Tartan

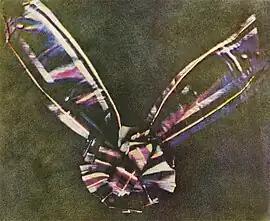
The first permanent colour photograph, by Thomas Sutton in 1861, was of a tartan ribbon.

A case of general colour-matching: In 1703–04, the chief of Clan Grant ordered that his "fencible" men obtain clothing in red and green tartan (vaguely described as "broad springed" but not specified in detail). The material seems not to have been provided by Grant for them in a centralised way, but left to each man to furnish by his own means (on penalty of a fine). "He did not order them to wear the 'Clan Grant Tartan', as one would expect if such a tartan existed at that time." Some of the modern Grant tartans also use red and green; one was designed by Wilsons of Bannockburn in 1819 as "New Bruce" and shortly adopted by both Grant of Redcastle and Clan Drummond; one was reconstructed from an 1838 portrait; another first appeared in the dubious "Vestiarium Scoticum" of 1842 ; and so on – none with pre-19th-century history. Nevertheless, D. W. Stewart (1893) proclaimed on this thin material that here was "a complete chain of evidence ... of the existence of a uniform clan pattern at the very start of the eighteenth century" – despite his own observation that portraits of leading members of the Grant family in this era do not show them wearing consistent tartans, much less ones that agree with modern "official" Grant tartans. Scarlett (1990), though thinking this presaged "the Clan Tartan Idea", notes that "had the men of Strathspey been accustomed to wearing uniform tartans it would not have been necessary to order them to do so" (twice over). He also observes that the lairds of Grant in this period were unusually bent on uniformity, one of them even issuing moustache regulations for clansmen; the Grant red-and-green order cannot be taken as typical of everyday Highland practice. Telfer Dunbar (1979) notes that Highland military discipline hardly existed: "To these independent Highland chieftains restraint of any kind was irksome and unbearable, and to impose any rigid military discipline on their followers ... [was] found to be impossible." Nevertheless, Mackay (1924) corroborates Grant militia wearing a livery tartan in 1715.